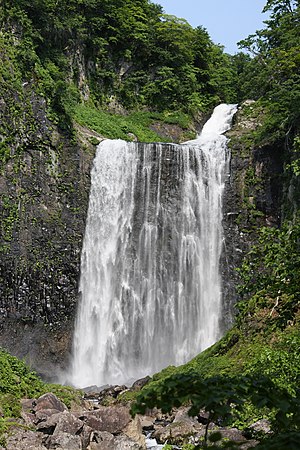
100 vandfald i Japan / Galleri
100 vandfald i Japan er en liste over vandfald i Japan, der blev udarbejdet i 1990 af det japanske miljøministerie.